Valuation of cancellations of the Austrian Empire

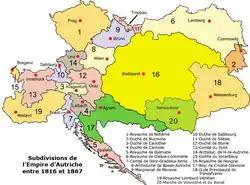
The Austrian Empire is present in all central Europe

This article is linked to the article Postage stamps and postal history of Austria. For a better understanding of the historical context, see the article Austria-Hungary.